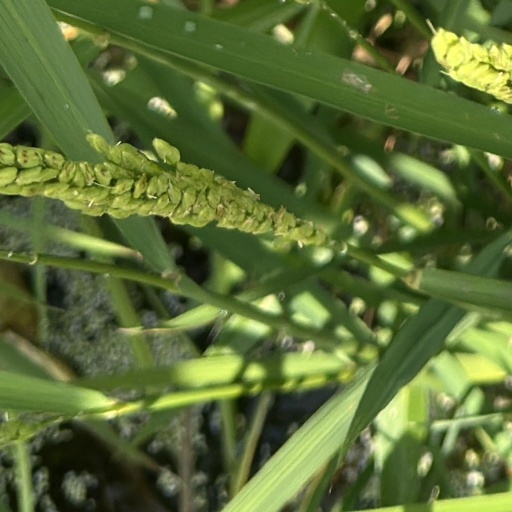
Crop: rice